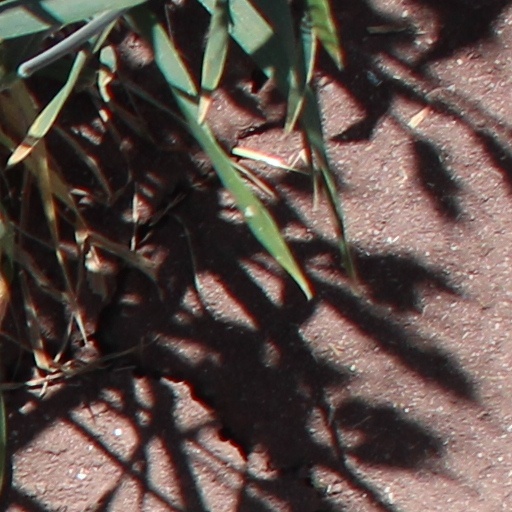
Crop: wheat